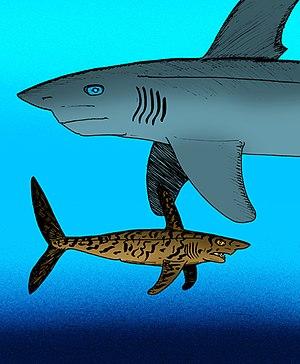
Sinohelicoprion est un genre éteint d'eugeneodontides de la famille des Helicoprionidae ayant vécu il y à -254 à -252 millions d'années au Permien terminal.